Answer in natural language. Considering the relative positions, is potted houseplant with lush green foliage (marked A) to the left or right of black colour tv stand (marked C)? Choose between the following options: right or left
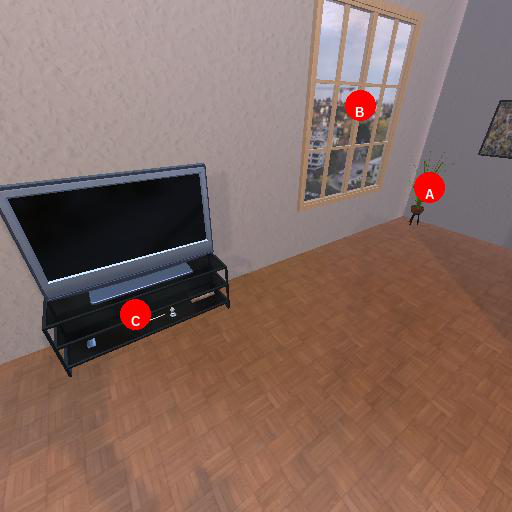
<answer>right</answer>